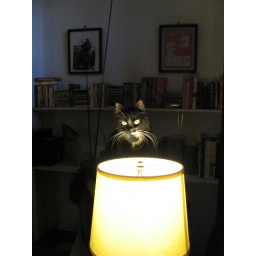
and then if you look at her over the lamp she looks like a devil cat